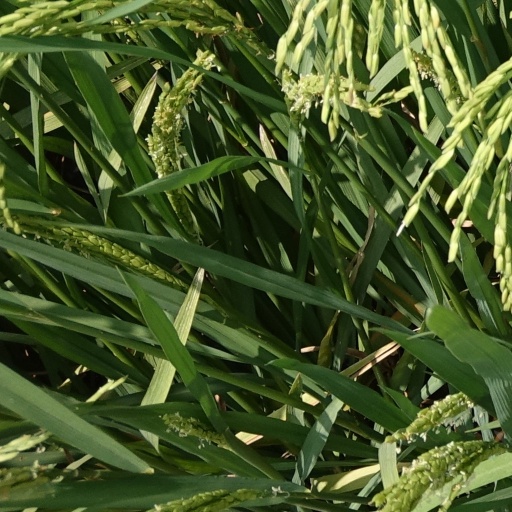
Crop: rice